Paps of Jura

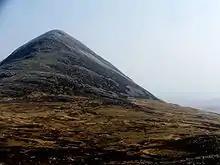
Beinn Shiantaidh from the south

The Paps of Jura are three mountains on the western side of the island of Jura, in the Inner Hebrides of Scotland. Their highest point is .